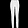
Label: Trouser